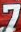
Number: 7